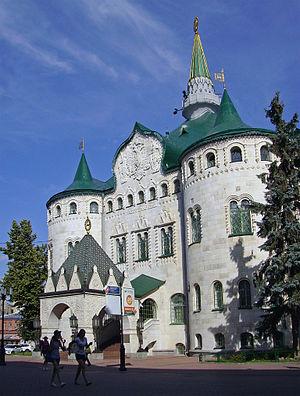
Le style néo-russe ou style russo-byzantin ou style pseudo-russe, sont des noms génériques conventionnels qui désignent une tendance de l'architecture russe du XIXᵉ siècle et du début du XXᵉ siècle à l'éclectisme, fondé à la fois sur l'utilisation des traditions de l'architecture ancienne et de l'art populaire, associés à des éléments de l'architecture byzantine.